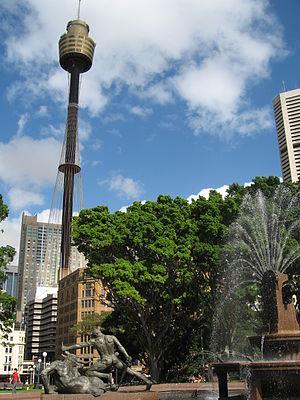
La fontaine Archibald, ou plus précisément la fontaine à la mémoire de J.F Archibald, est une fontaine publique, se situant au sein de Hyde Park, dans le centre de Sydney, en Australie.